Vilfredo Pareto

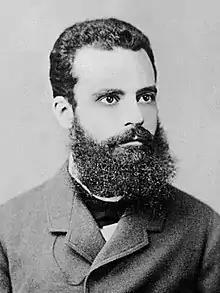
Pareto in the 1870s

Vilfredo Federico Damaso Pareto (born Wilfried Fritz Pareto; 15 July 1848 – 19 August 1923) was an Italian polymath, whose areas of interest included sociology, civil engineering, economics, political science, and philosophy. He made several important contributions to economics, particularly in the study of income distribution and in the analysis of individuals' choices, and was one of the minds behind the Lausanne School of economics. He was also responsible for popularising the use of the term "elite" in social analysis and contributed to elite theory. He has been described as "one of the last Renaissance scholars. Trained in physics and mathematics, he became a polymath whose genius radiated into nearly all other major fields of knowledge."